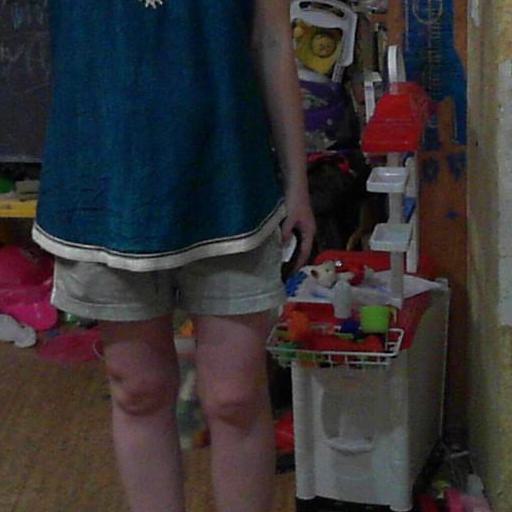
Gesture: no_gesture